Swagelok

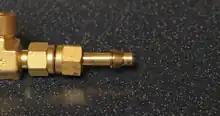
A brass Swagelok connection

Product offerings include fittings, valves, regulators, hoses, filters, sample cylinders, tubing, and measurement devices.